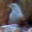
Label: bird